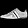
Label: Sneaker